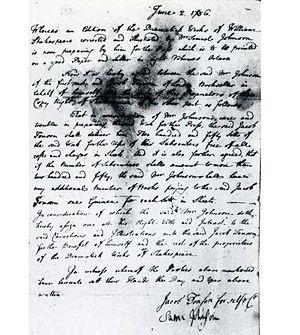
The Plays of William Shakespeare, révisés et corrigés par Samuel Johnson et George Steevens, est une édition des tragédies de William Shakespeare parue au XVIIIᵉ siècle. Johnson avait annoncé son intention de publier ces pièces de théâtre dans son Miscellaneous Observations on Macbeth, et son Proposals final fut publié en 1756. La première version de l'ouvrage sortit en 1765.